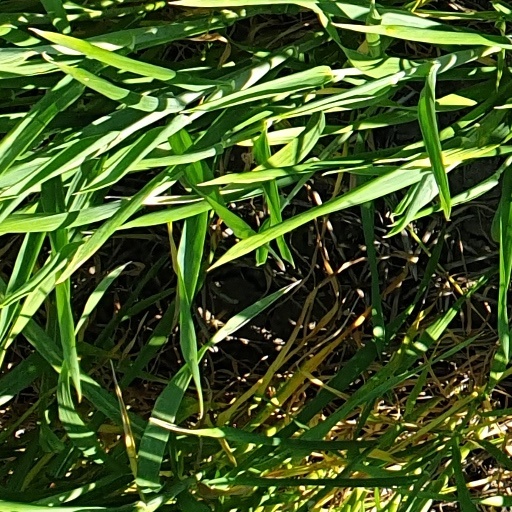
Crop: wheat